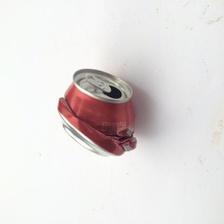
Label: cans